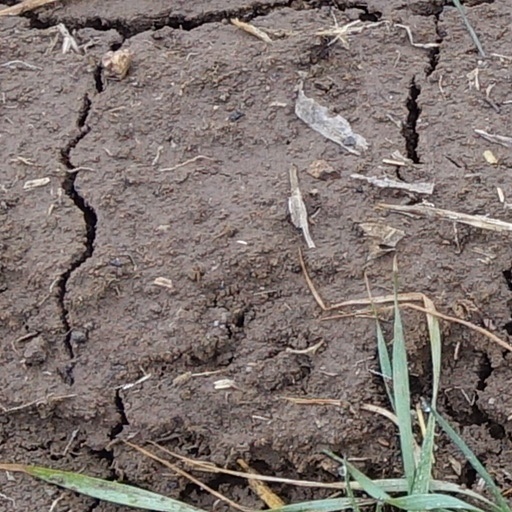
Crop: wheat